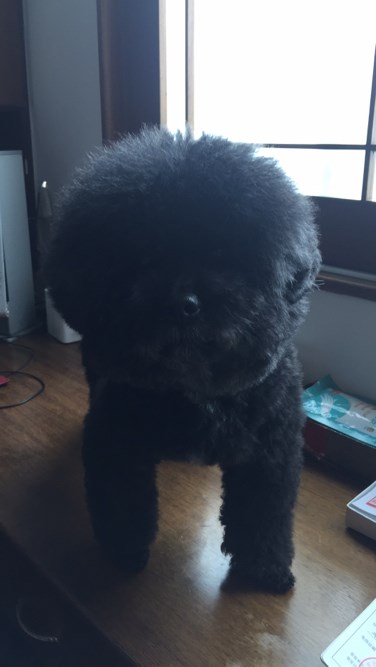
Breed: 2925-n000114-toy_poodle